Old Meigs County Courthouse

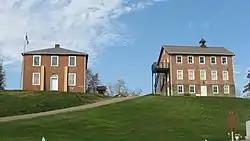
Overview from the south

The Old Meigs County Courthouse is a historic former government building in the small community of Chester, Ohio, United States. Erected in the early nineteenth century, the courthouse served multiple purposes for the surrounding community in its early years, but it operated as a courthouse for less than twenty years before being abandoned in favor of another courthouse in another community. Following a restoration in the 1950s, it was designated a historic site in the 1970s along with an adjacent school; the two buildings are operated together as a museum. It is Ohio's oldest extant building constructed as a courthouse.